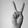
ASL letter: V